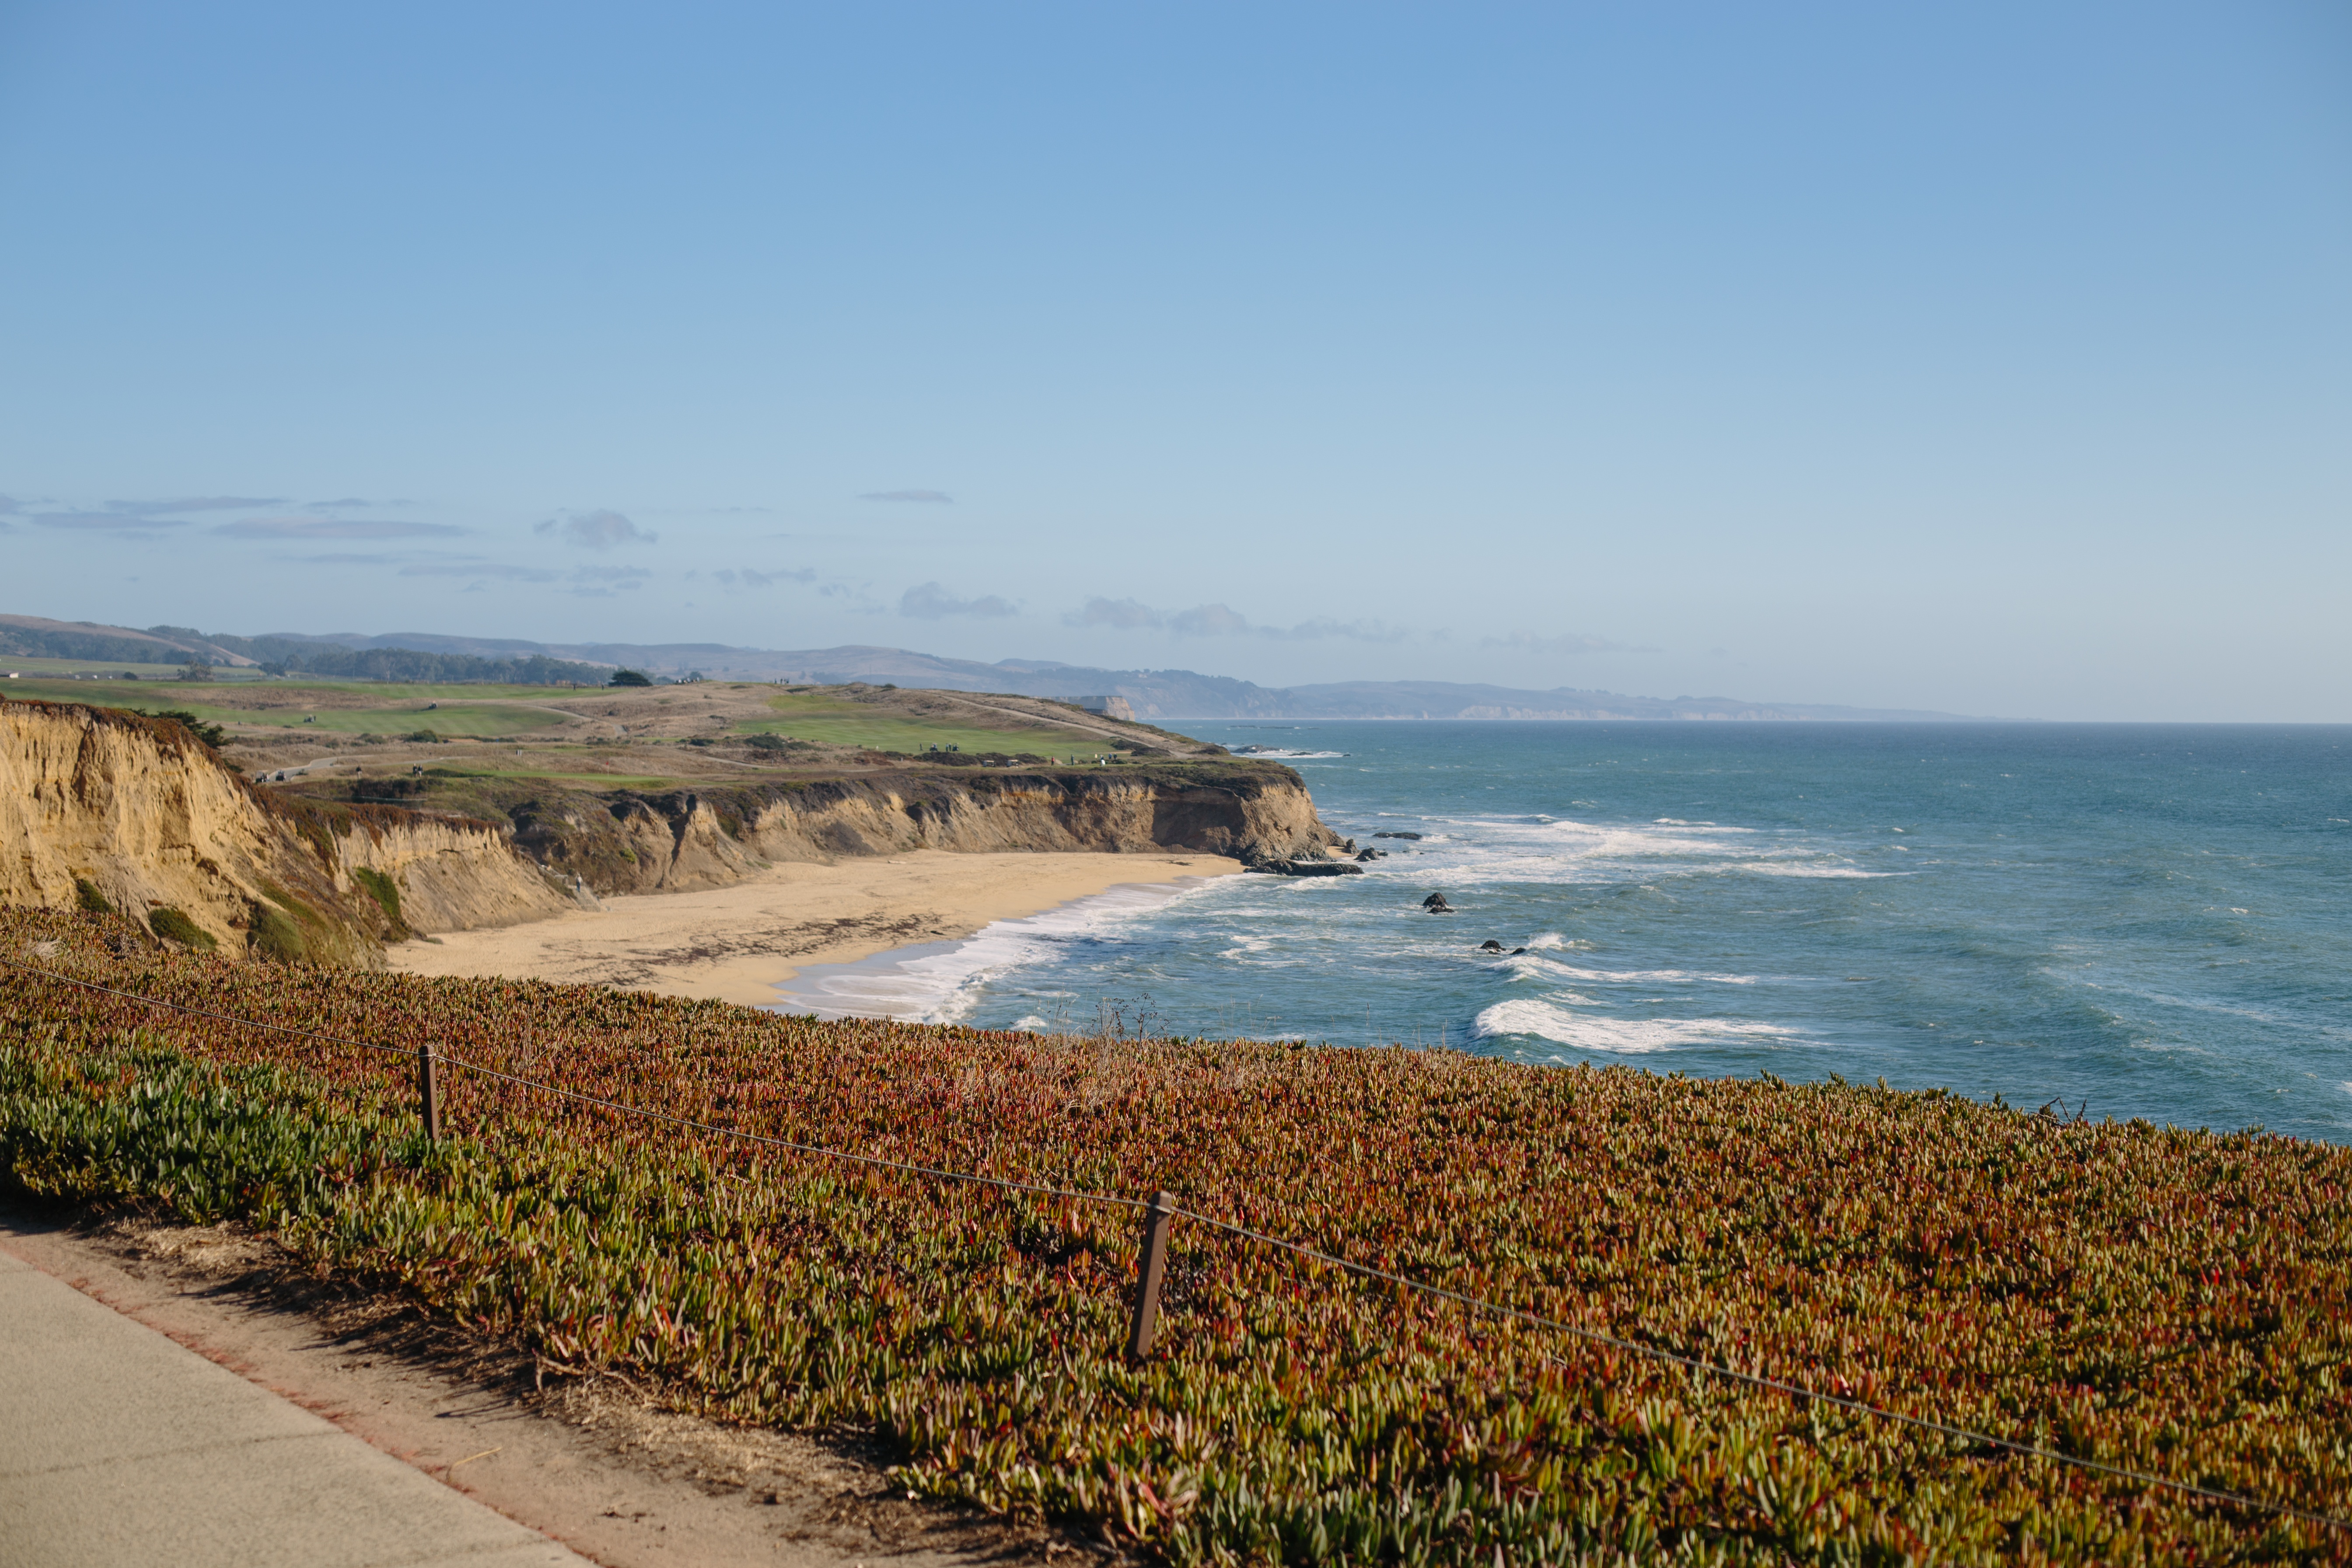
beach, landscape, sea, coast, ocean, horizon, hill, shore, cliff, bay, reservoir, terrain, cape, landform